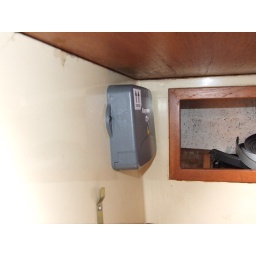
Tillerpilot computer under the chart table